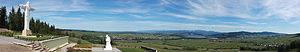
Klin est un village de Slovaquie situé dans la région de Žilina.